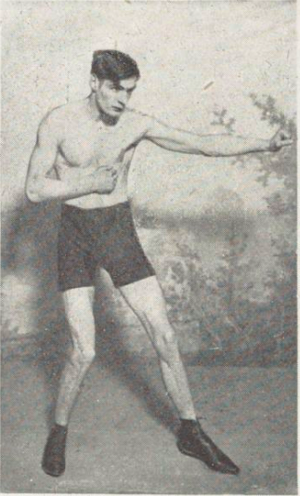
Fabian Avenarius Lloyd dit Arthur Cravan, né le 22 mai 1887 à Lausanne et disparu vraisemblablement dans le golfe de Tehuantepec, au large de Salina Cruz en novembre 1918, est un poète et boxeur britannique de langue française. Considéré, tant par les dadaïstes que par les surréalistes comme un des précurseurs de leurs mouvements, Arthur Cravan a provoqué le scandale partout où il est passé.